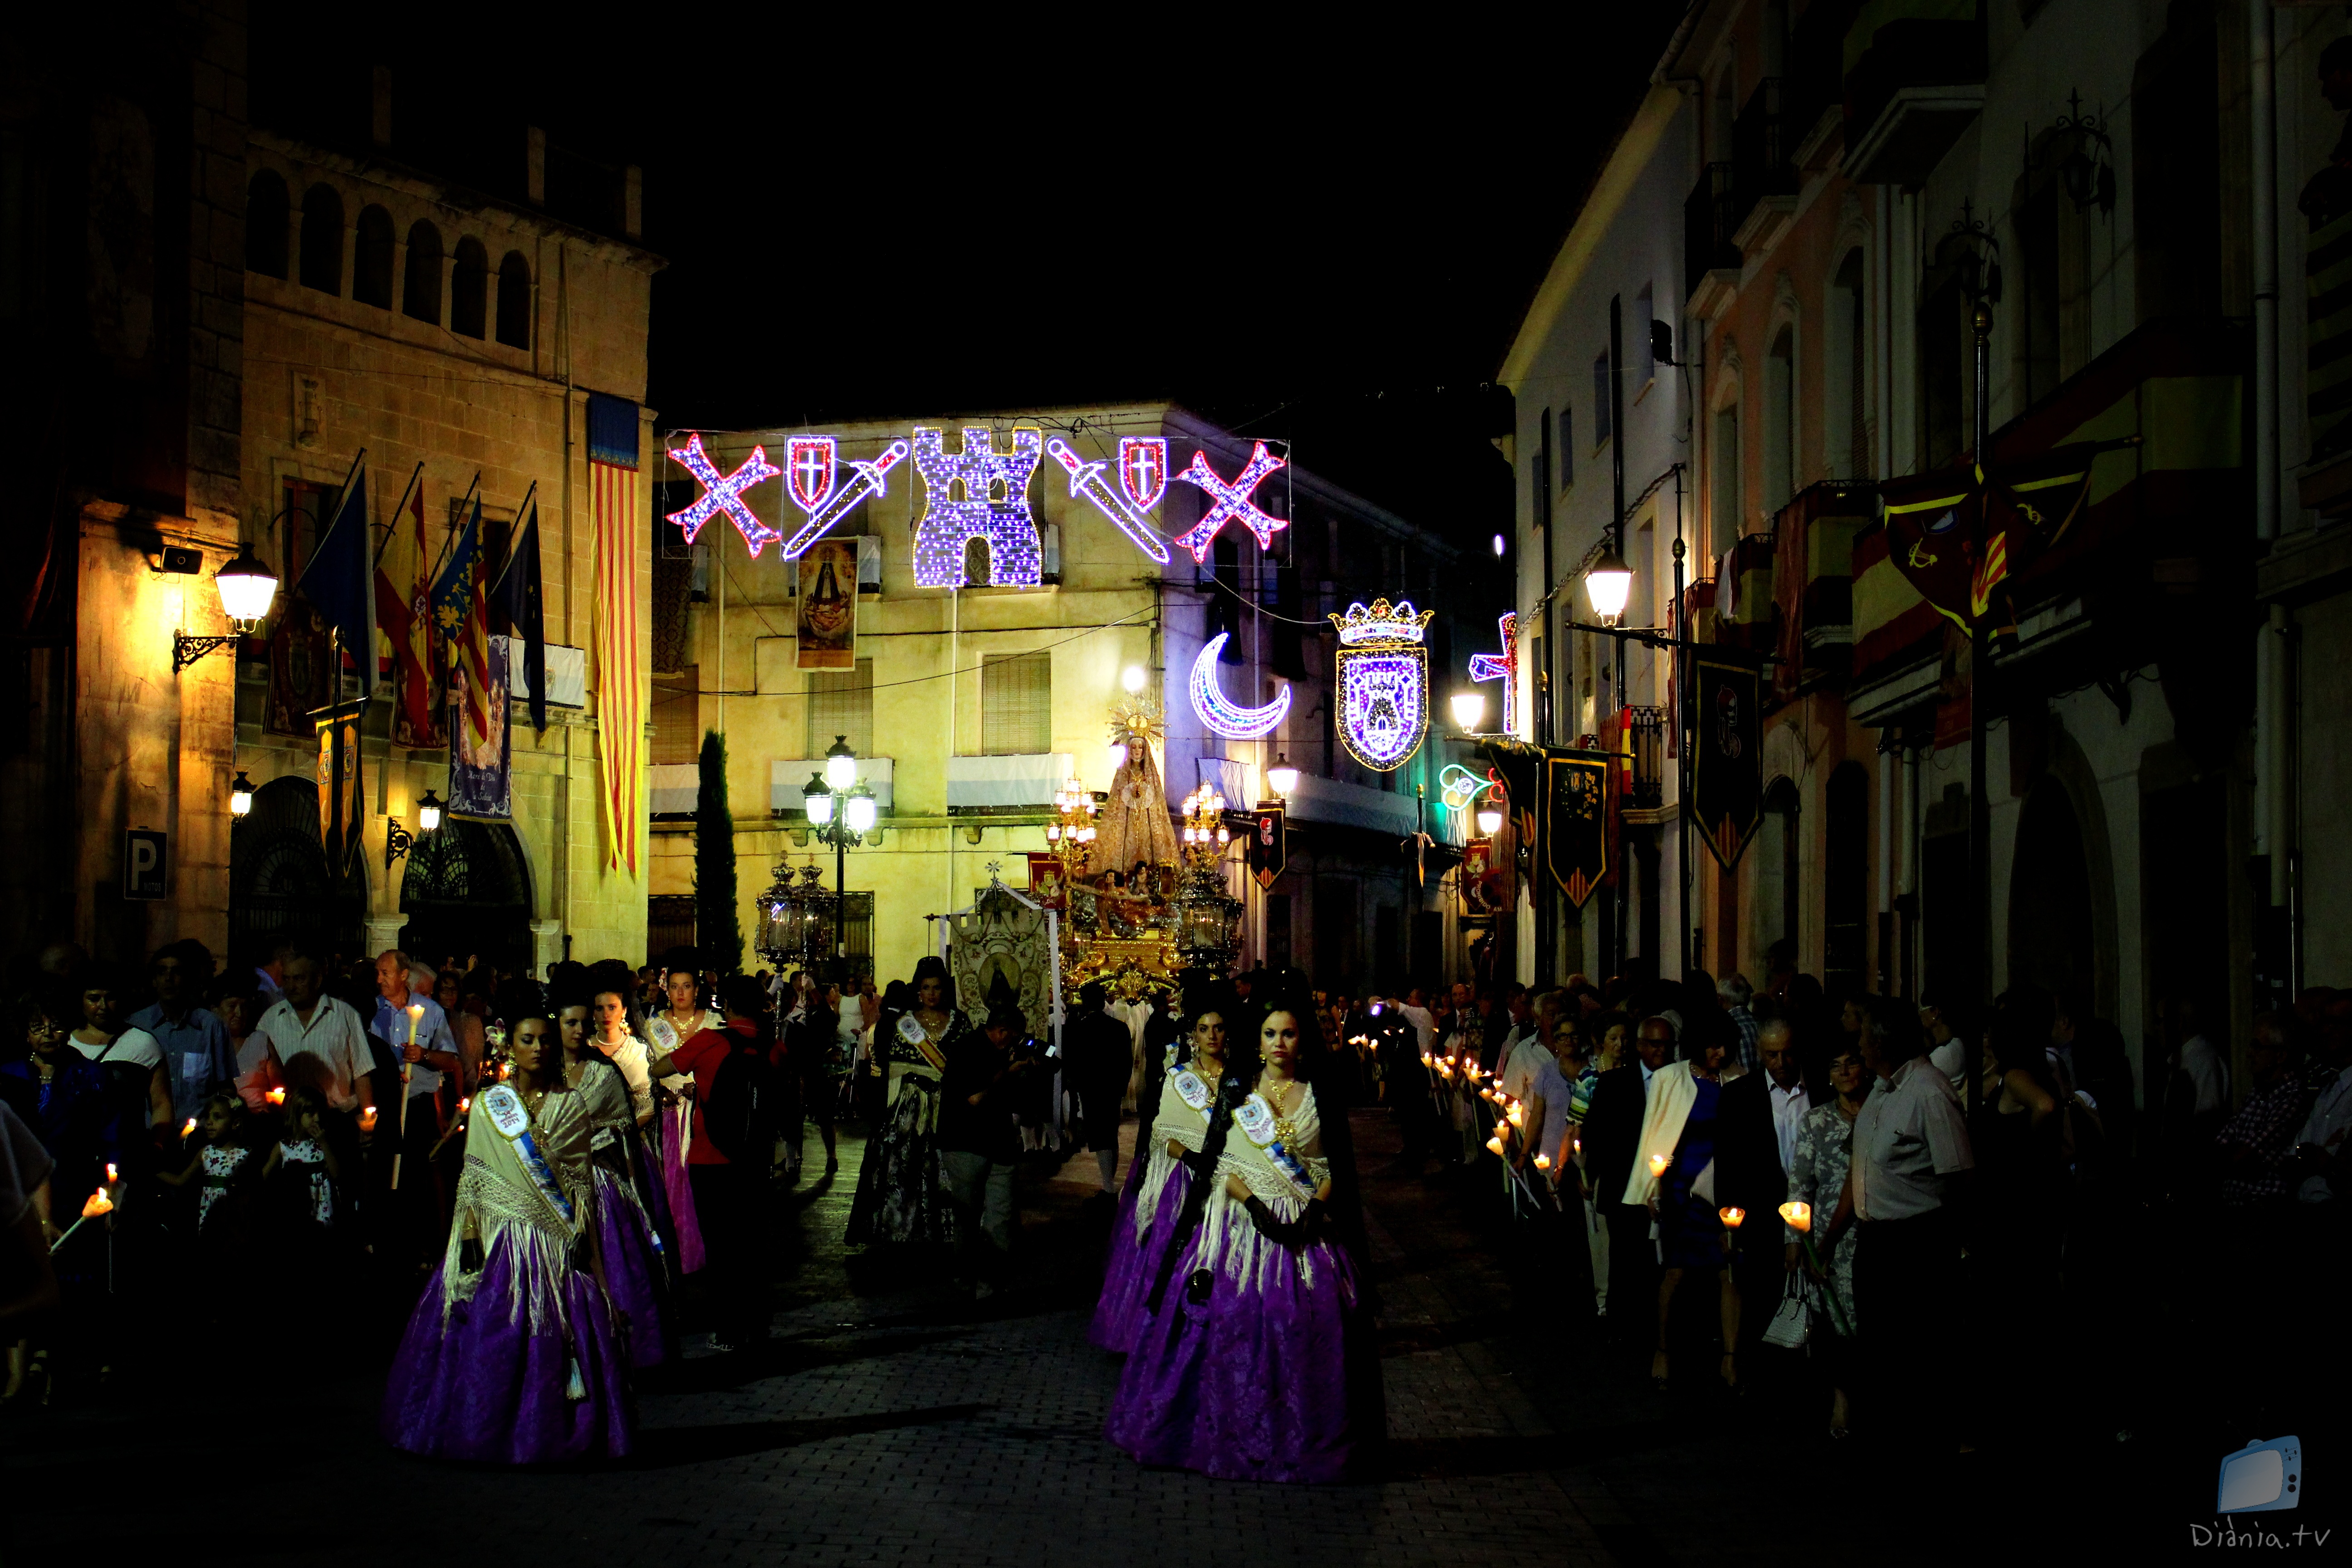
road, street, night, crowd, evening, color, lighting, virgin, procession, castalla